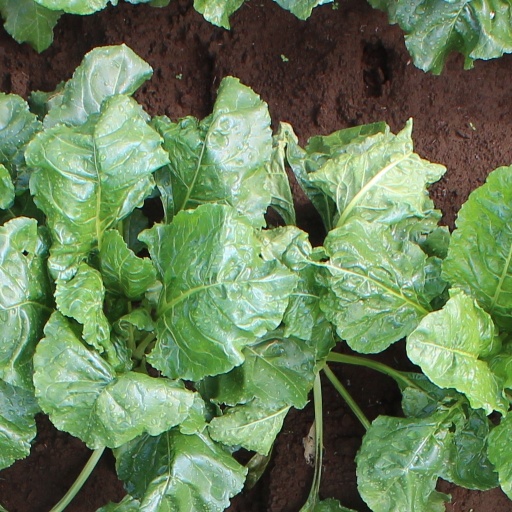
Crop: sugar beet